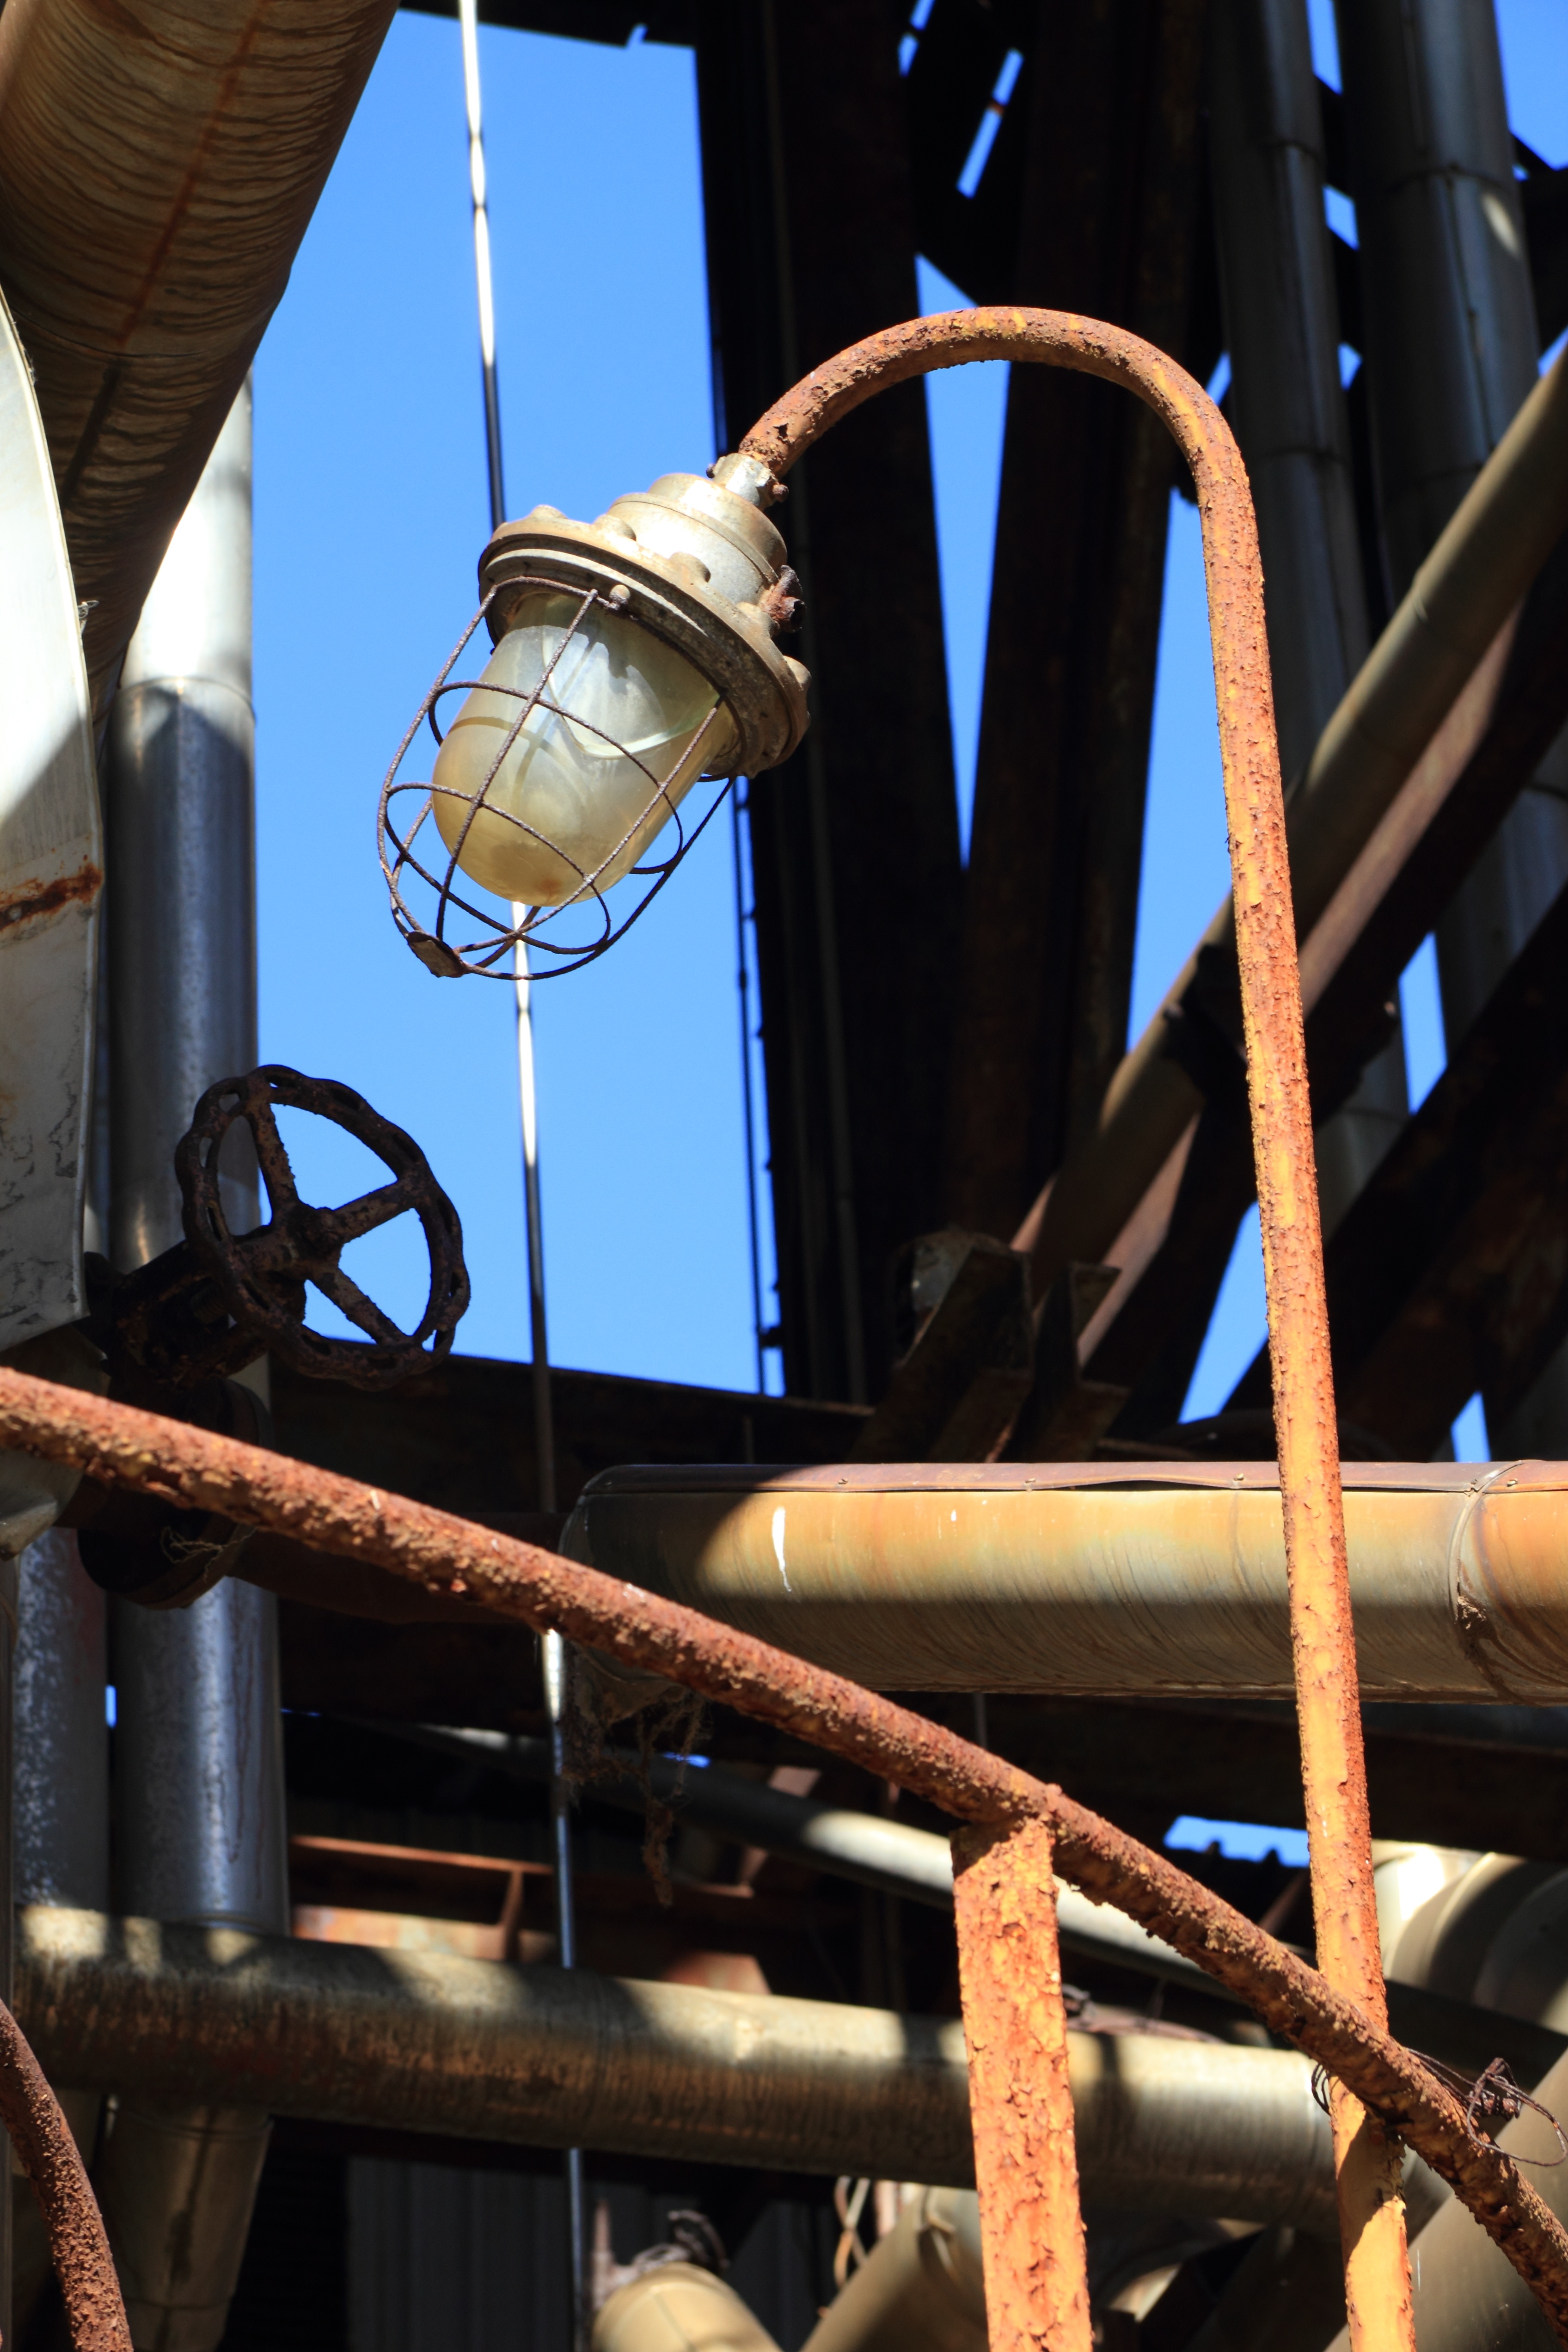
light, plant, wood, vehicle, abandoned, industry, lamp, lighting, chemical, bulgaria, vratsa